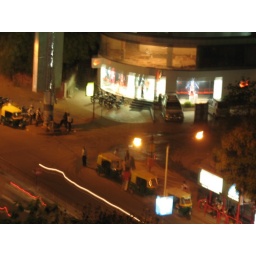
This pics are taken form my office window located near Associate Petrol Pump